Shock Wave (Six Flags Over Texas)

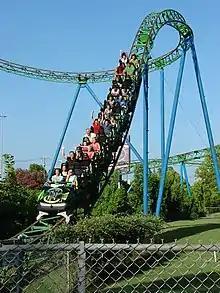
The second drop on Shock Wave (2010)

The ride starts by passing through the transfer table and up the lift hill. A slight dip into a right-hand U-turn leads into the first drop. The ride then negotiates two back-to-back vertical loops, and then travels up a hill into a small mid-course brake run. At this point, the ride turns right into a second U-Turn and dives down the second drop. Then quickly up a hill leading into a third U-turn to the left, over and around the ride's station. Then quickly travels down the third and final large drop. This is followed by a climb into a hill leading into a small left turn. Which leads into a long bunny hop over the creek. The ride then transitions into a 200° right turn leading into the brake run before returning to the station. The ride passes over Johnson Creek a total of four times.